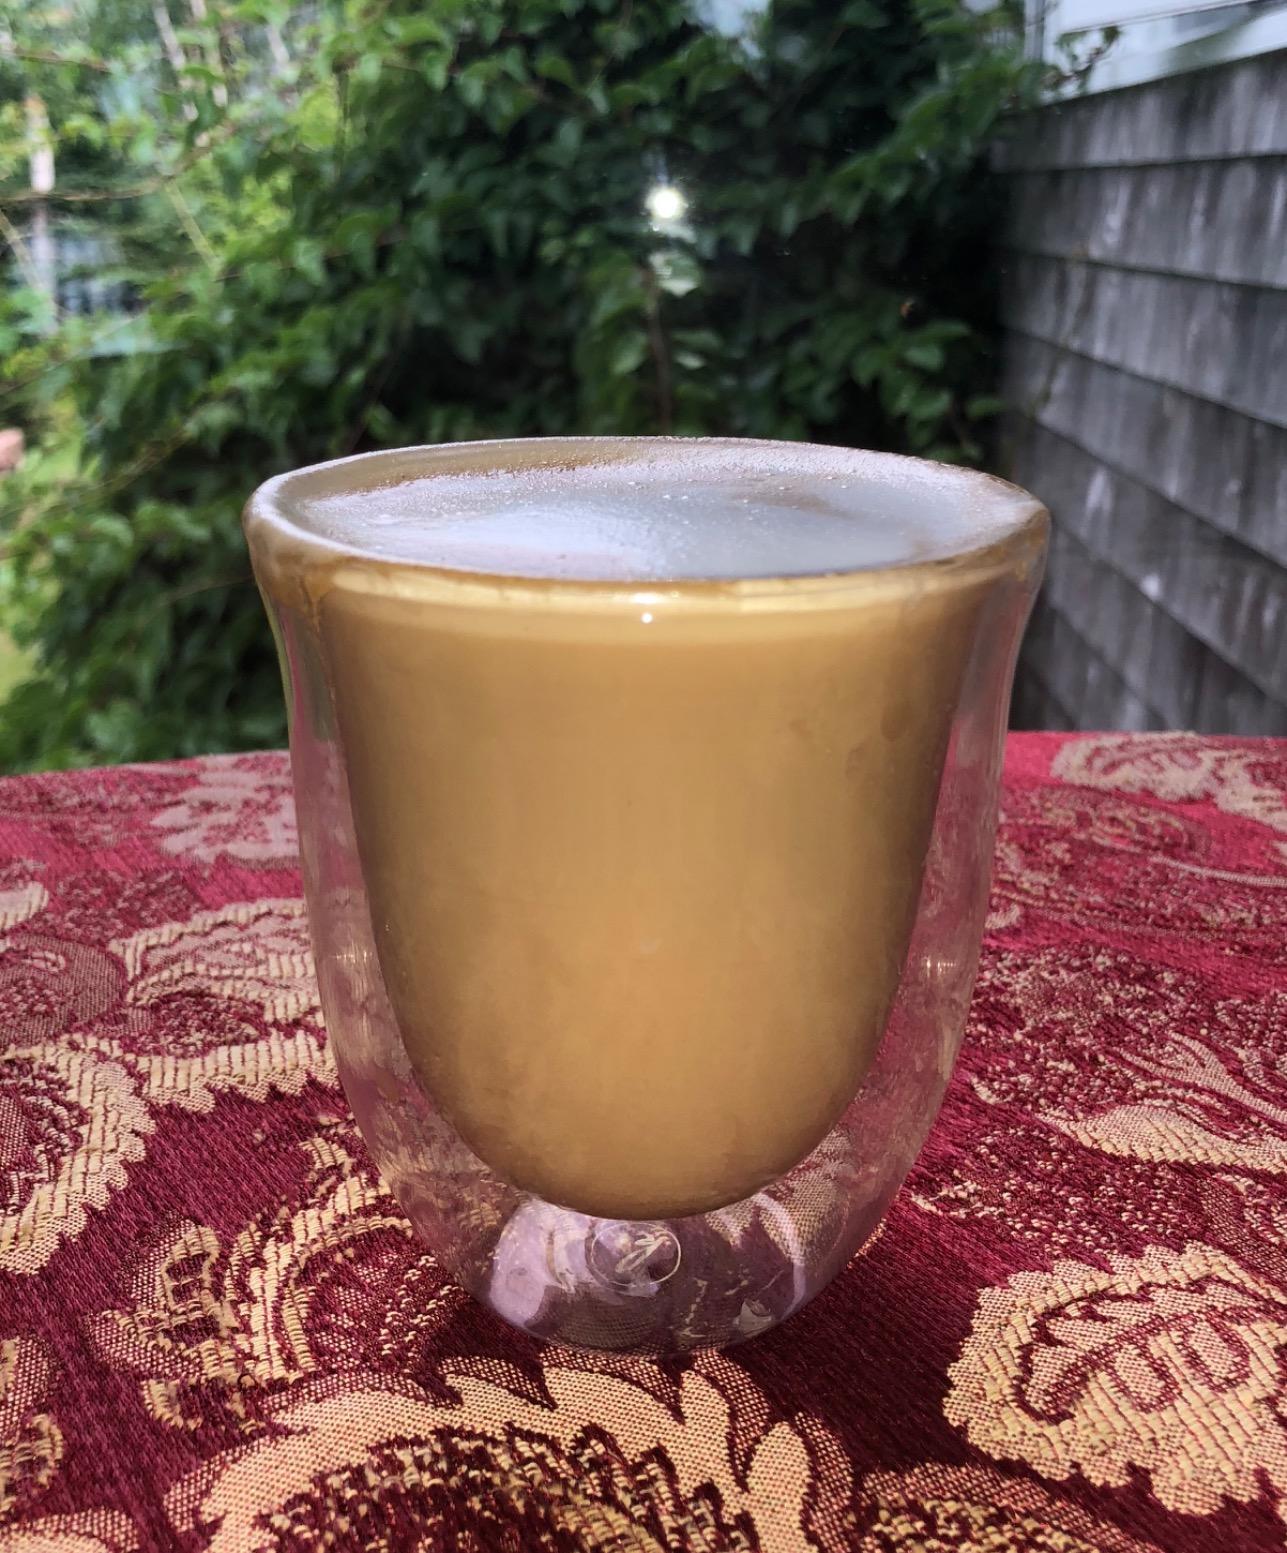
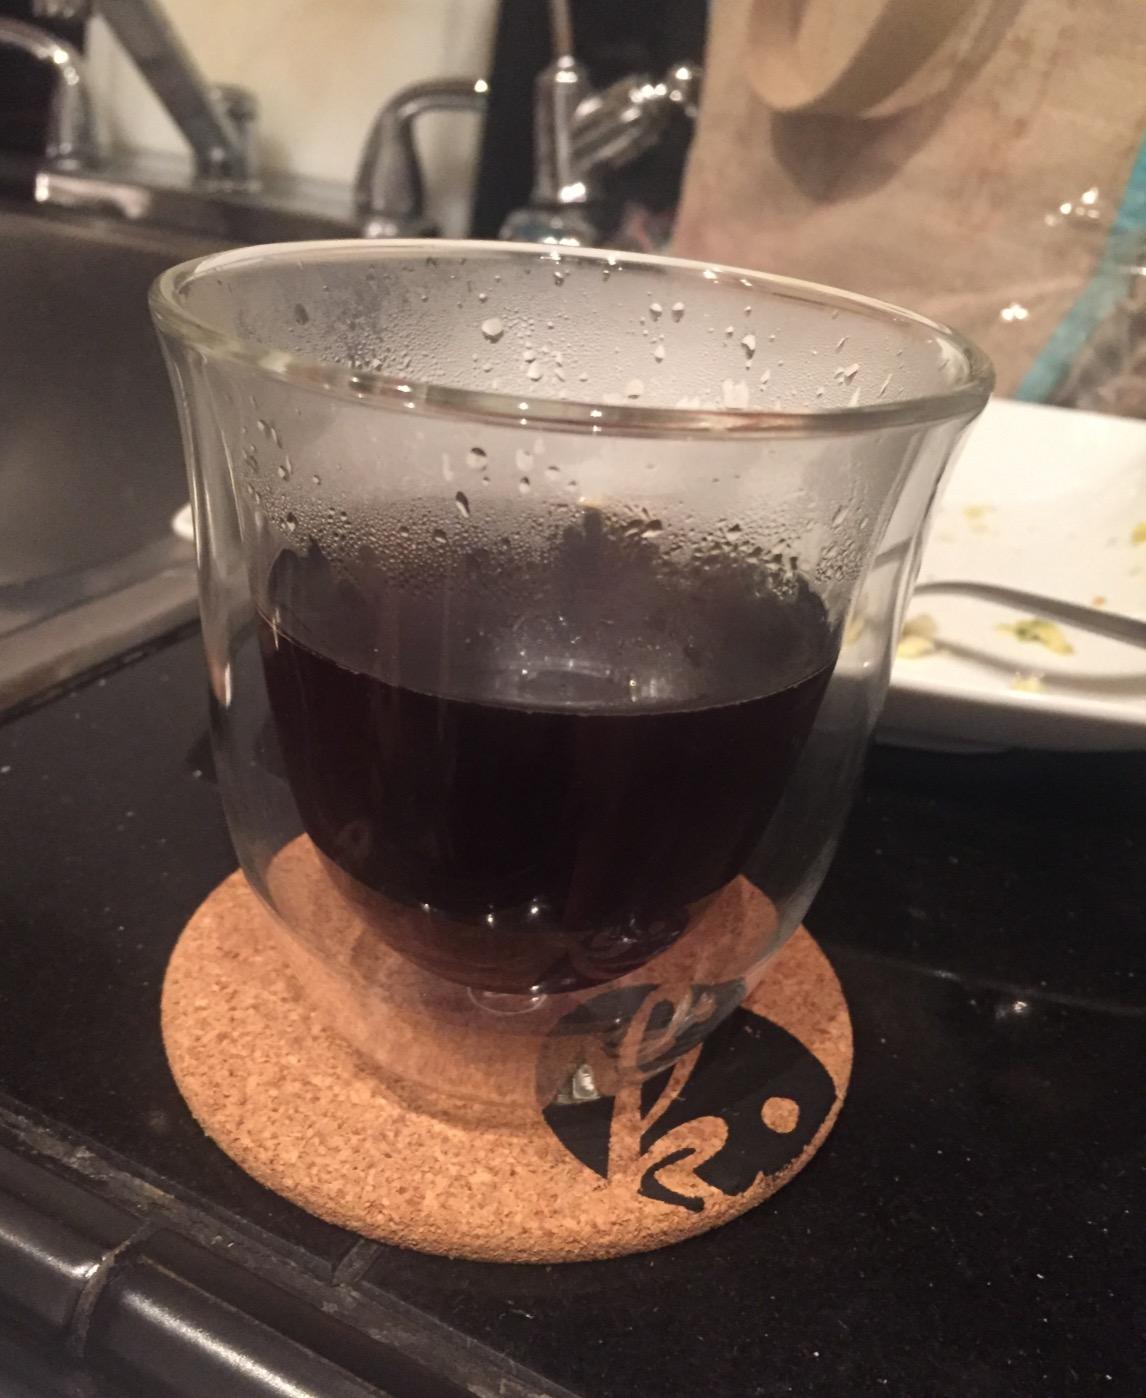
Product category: items_mug
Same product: yes